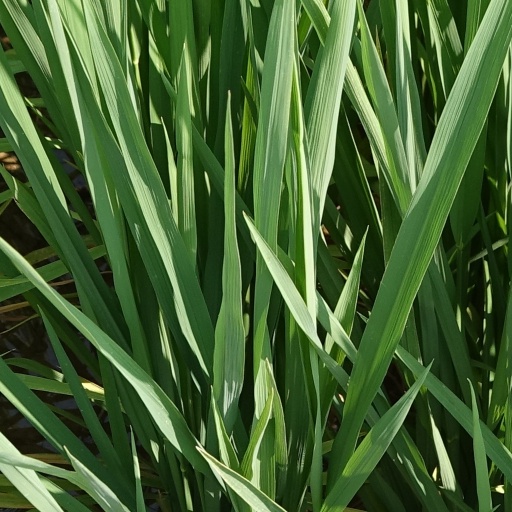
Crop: rice